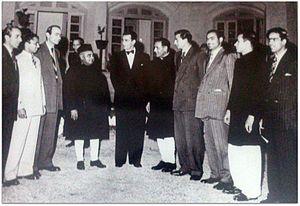
Khawaja Nazimuddin ou Khawaja Nazim-ud-Din, né le 19 juillet 1894 à Dacca et mort le 22 octobre 1964 dans la même ville, est un homme d'État pakistanais. Il a été gouverneur général de 1948 à 1951 puis deuxième Premier ministre du pays, du 17 octobre 1951 au 17 avril 1953.